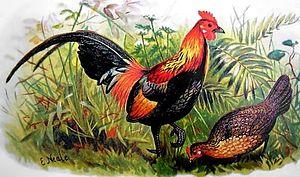
Le Coq doré, souvent appelé Coq bankiva ou Coq sauvage, est une espèce d'oiseaux de la famille des Phasianidae.
La liste ci-dessous recense les oiseaux observés à Niue.